The Everything Store

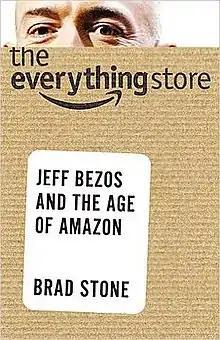

The Everything Store: Jeff Bezos and the Age of Amazon is a 2013 bestselling book written by journalist Brad Stone. It documents the rise of Amazon.com in the 1990s, its near demise during the dot-com bust, and its subsequent revival with the inventions of Amazon Prime, the Kindle and Amazon Web Services. It also recounts the childhood and early years of the company's founder Jeff Bezos, including his career on Wall Street working for the quantitative hedge fund D.E. Shaw & Co., LLP. As part of his research, Stone tracked down Ted Jorgensen, Bezos's biological father, who operated a bike shop in Glendale, Arizona, and did not know that his son had become one of the most famous businessmen in the world.